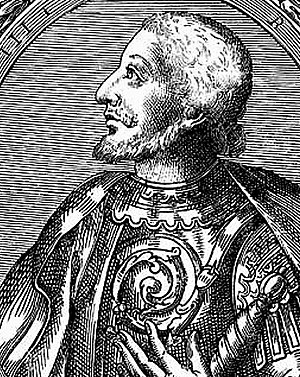
Karl 3. af Napoli
Karl 3. af Napoli, også kaldet Karl af Durazzo og Karl den Lille, var konge af Napoli fra 1381 til 1386 og konge af Ungarn som Karl 2. fra 1385 til 1386.